El Fonoll

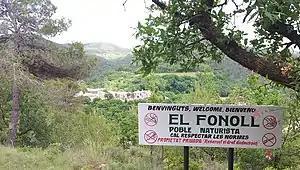
El Fonoll village and valley, from the west

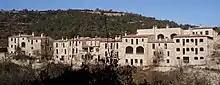
Buildings at El Fonoll facing south along the valley towards Forès

El Fonoll ("the fennel" in Catalan) is a naturist village in Catalonia, Spain, situated in the inland comarca of Conca de Barberà. The village is ancient, and had fallen into ruins before being restored and turned into a naturist resort around the year 2000.